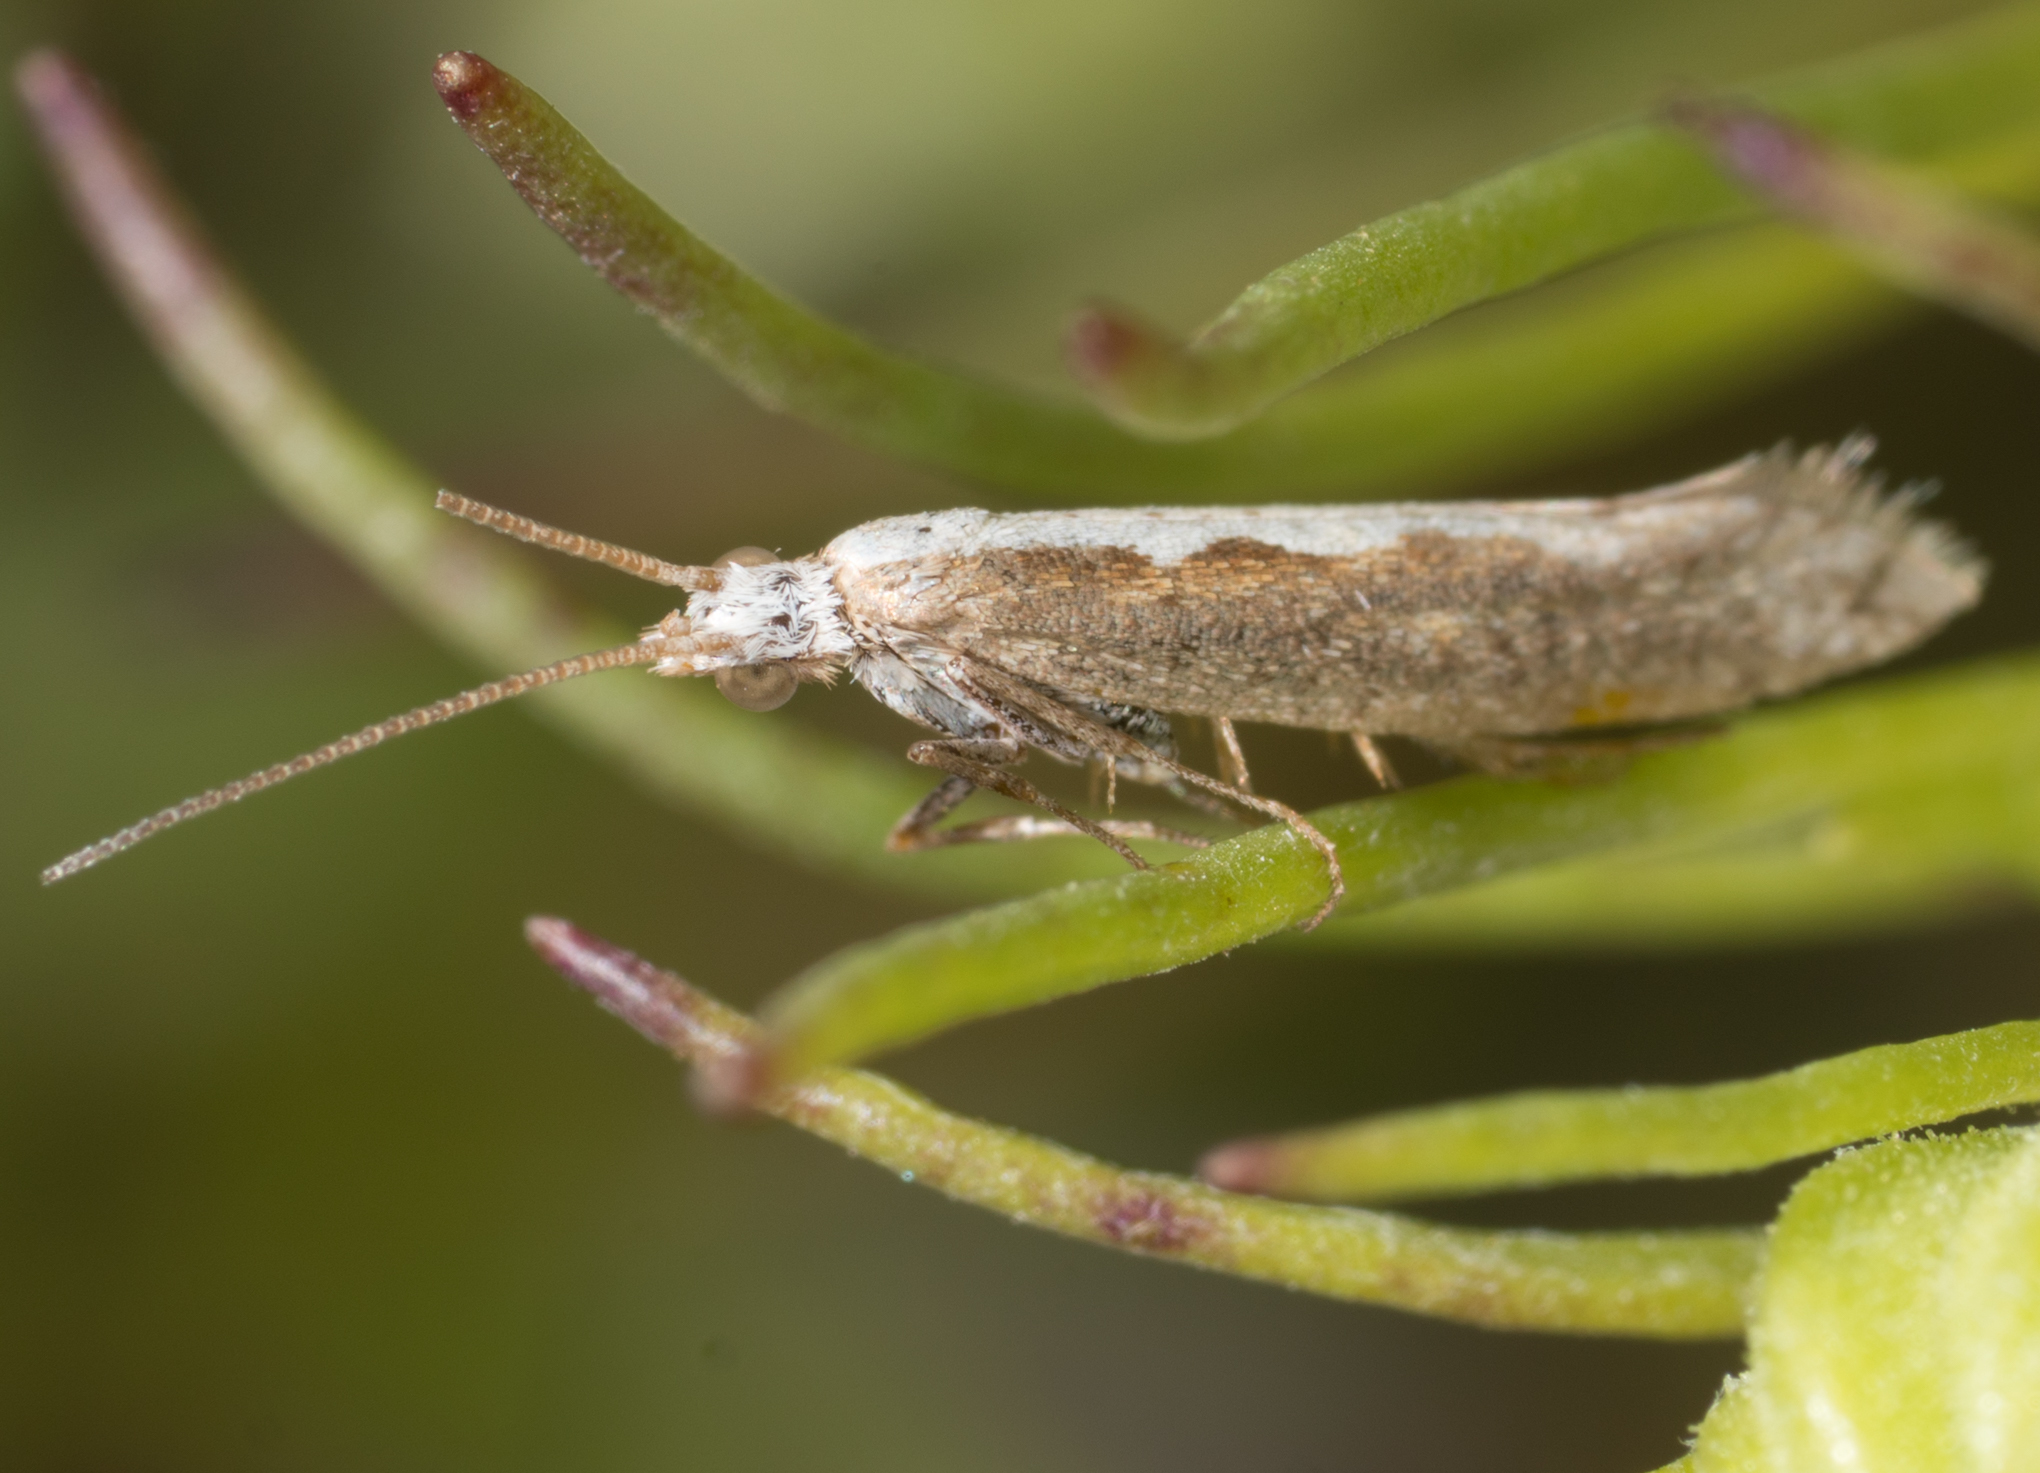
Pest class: diamondback_moth